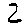
Label: 2